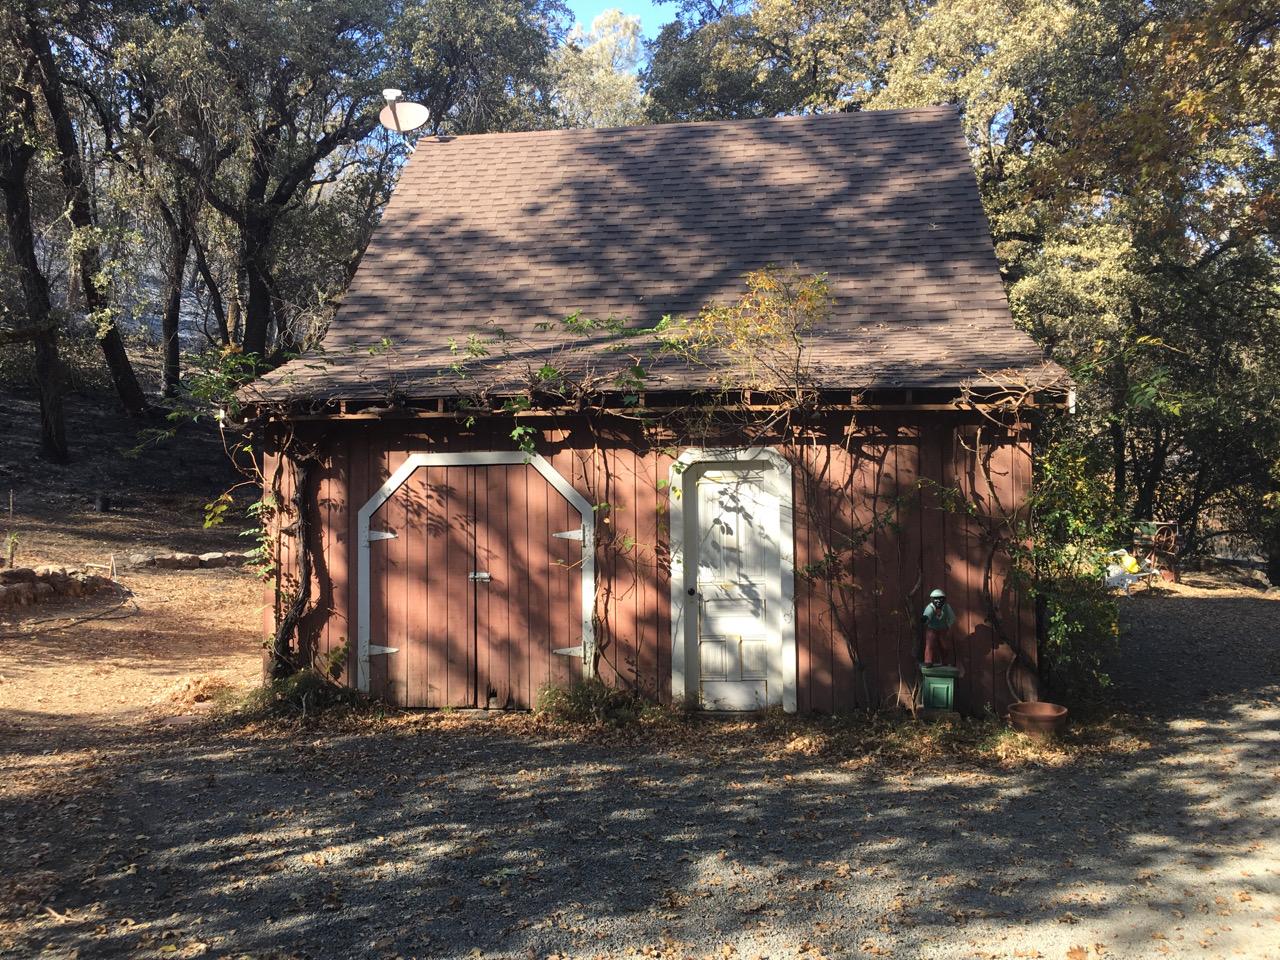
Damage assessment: no_damage